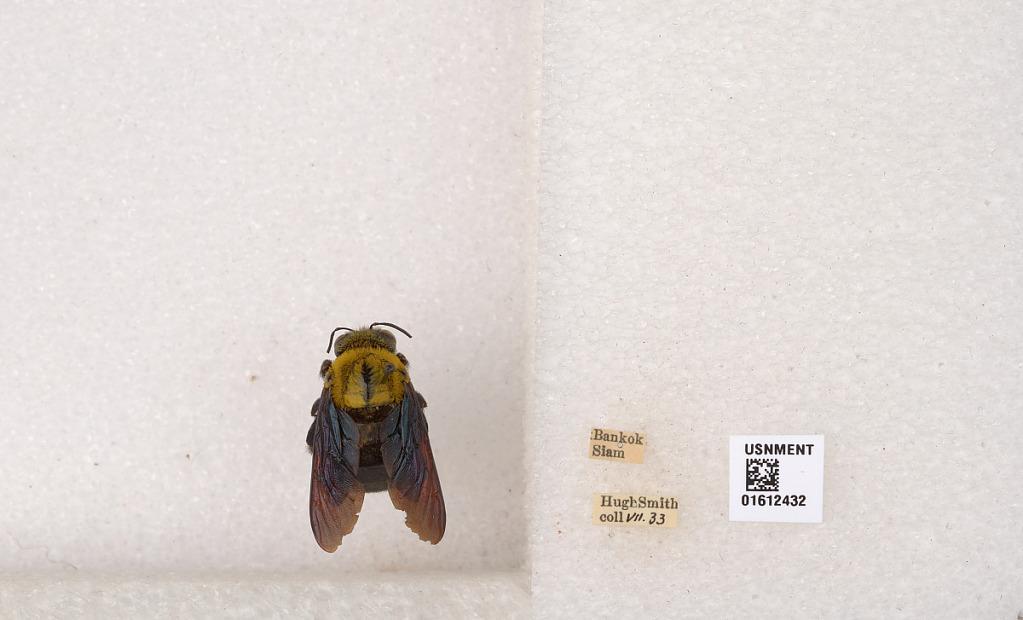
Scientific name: Xylocopa
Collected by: H. Smith
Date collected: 1933-7-1
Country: Thailand
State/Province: Bangkok
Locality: Bangkok